King Albert Park, Ghent

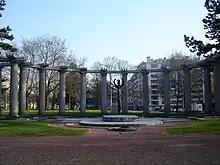
War memorial at the Achtmeiplein square at the Koning Albertpark in Ghent

The Koning Albertpark, also known as Zuidpark, is a city park in the Belgian city of Ghent. The park is located in the southeast of the city center, between Woodrow Wilson Square and the B401 motorway exits that terminate at Zuidpark in the city. It is a neo-baroque park, where the other parks in the city are mostly laid out in English landscape style.